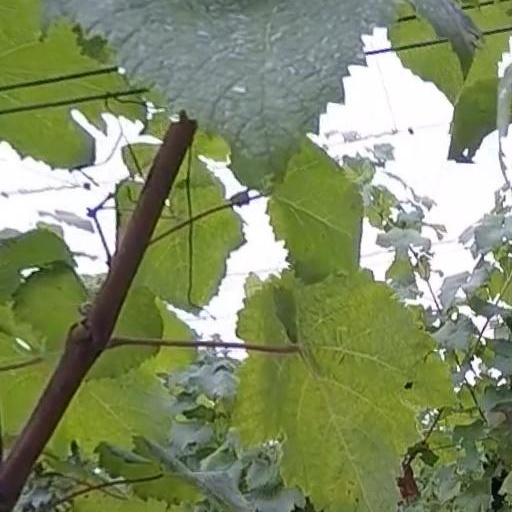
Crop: grape